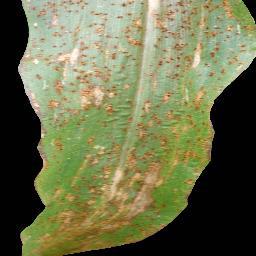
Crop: corn
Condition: (maize)_common_rust